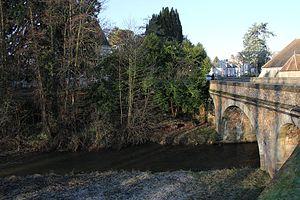
Le pont Saint-Hilaire, à Nogent-le-Rotrou, Eure-et-Loir, France.
Liste des fleuves, rivières et autres cours d'eau qui parcourent en partie ou en totalité le département d'Eure-et-Loir. Ce département a la particularité d'être sur deux agences de l'eau : Seine-Normandie et Loire-Bretagne.